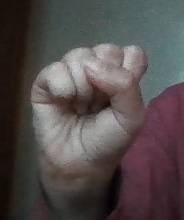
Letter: saad